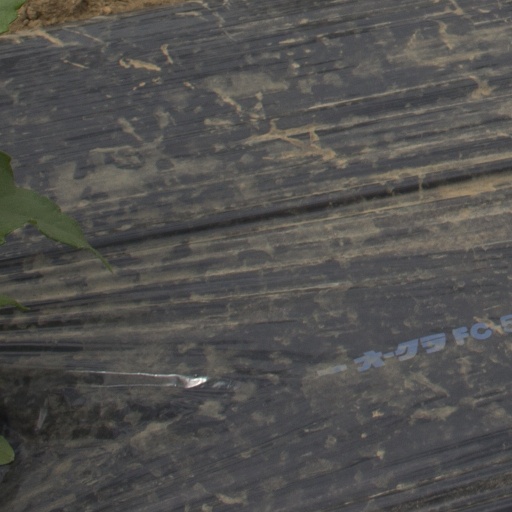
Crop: Jerusalem artichoke